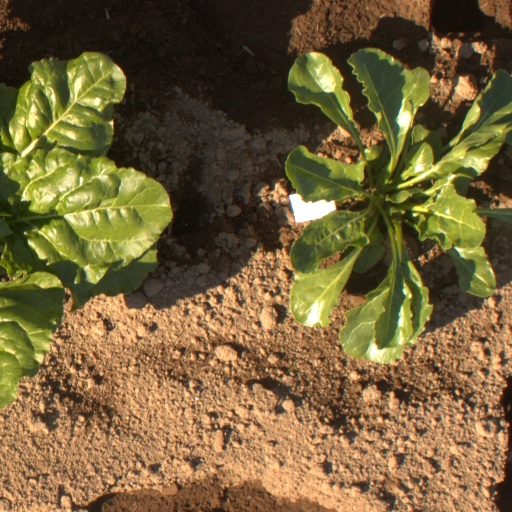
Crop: sugar beet